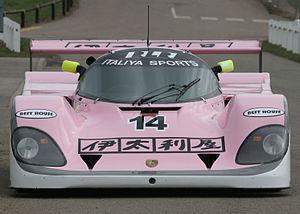
Richard Lloyd Racing, initialement dénommé GTi Engineering, était une écurie britannique de sport automobile créée en 1977 par le pilote Richard Lloyd. La dénomination initiale de l'écurie vient du fait que Loyd concourrait dans le Championnat britannique des voitures de tourisme avec des Volkswagen Golf GTi. Cette écurie privée a fait courir avec succès des Porsche compétition client dans le Championnat du monde des voitures de sport. Richard Lloyd Racing a finalement cessé toute activité à la fin de la saison 1990 en raison de l'augmentation du coût pour participer au championnat du monde des voitures de sport.